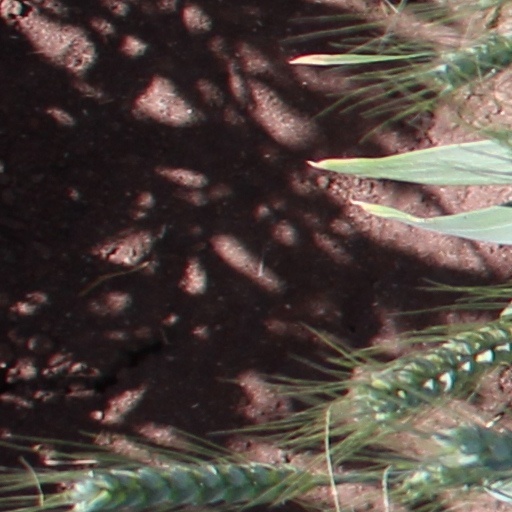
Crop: wheat